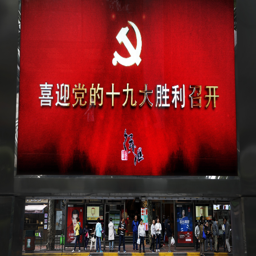
advertising for the coming meeting looms over a bus stop on saturday .